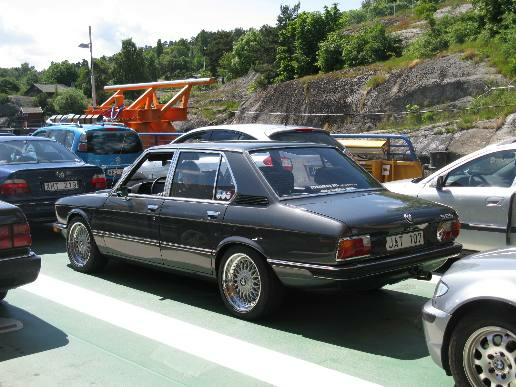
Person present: No